Manchester Royal Infirmary

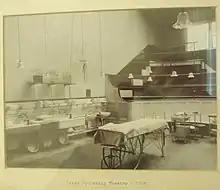
Manchester Royal Infirmary large operating theatre 1908

The infirmary was renamed the Manchester Royal Infirmary Dispensary, Lunatic Hospital and Asylum in 1830. Jenny Lind gave two concerts for the benefit of the funds in December 1848 allowing the construction of new wings to proceed.